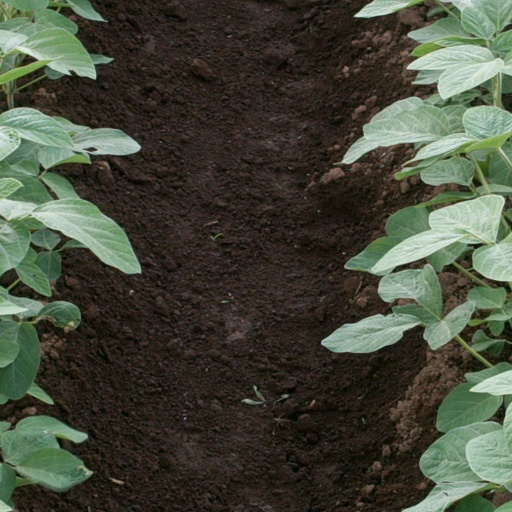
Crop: soybean